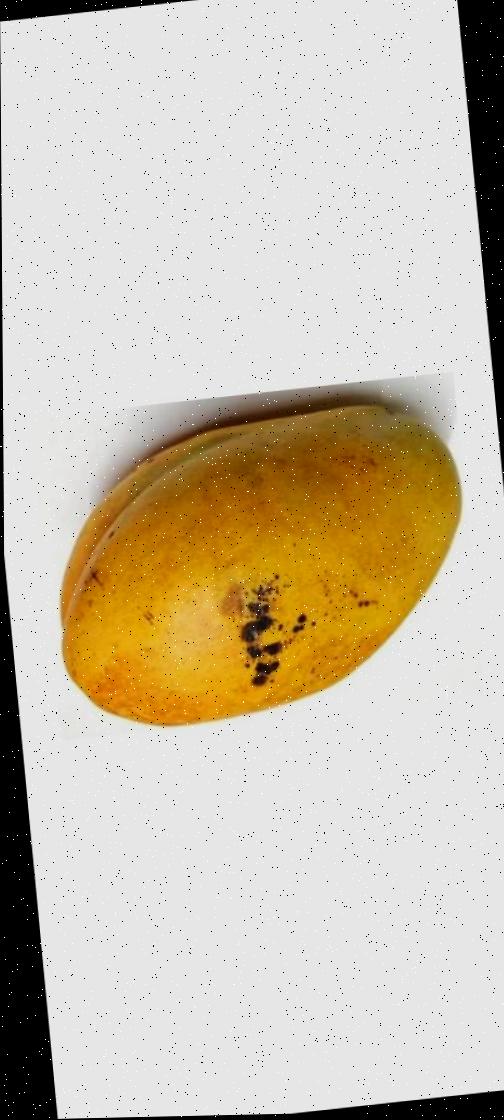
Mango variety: Bari-11